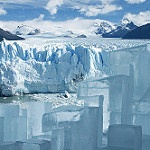
Scene: Outdoor